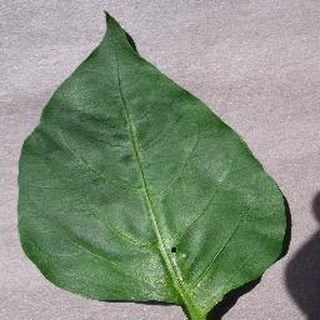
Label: healthy_bell_pepper